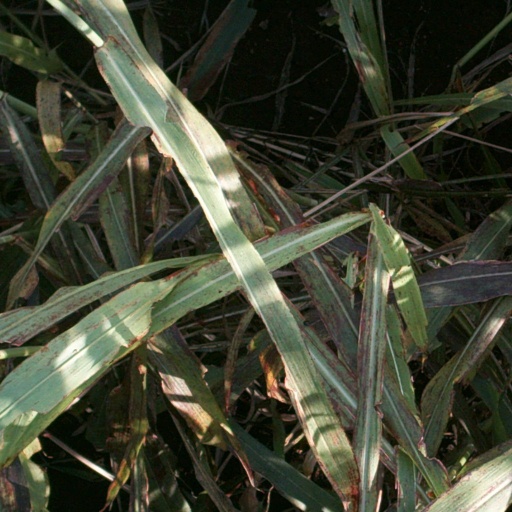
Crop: sorghum